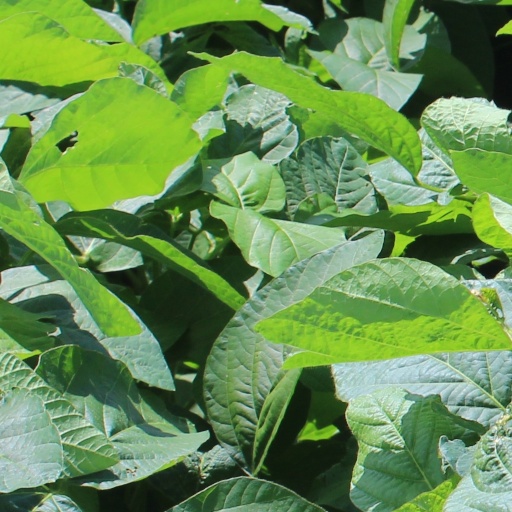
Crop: soybean